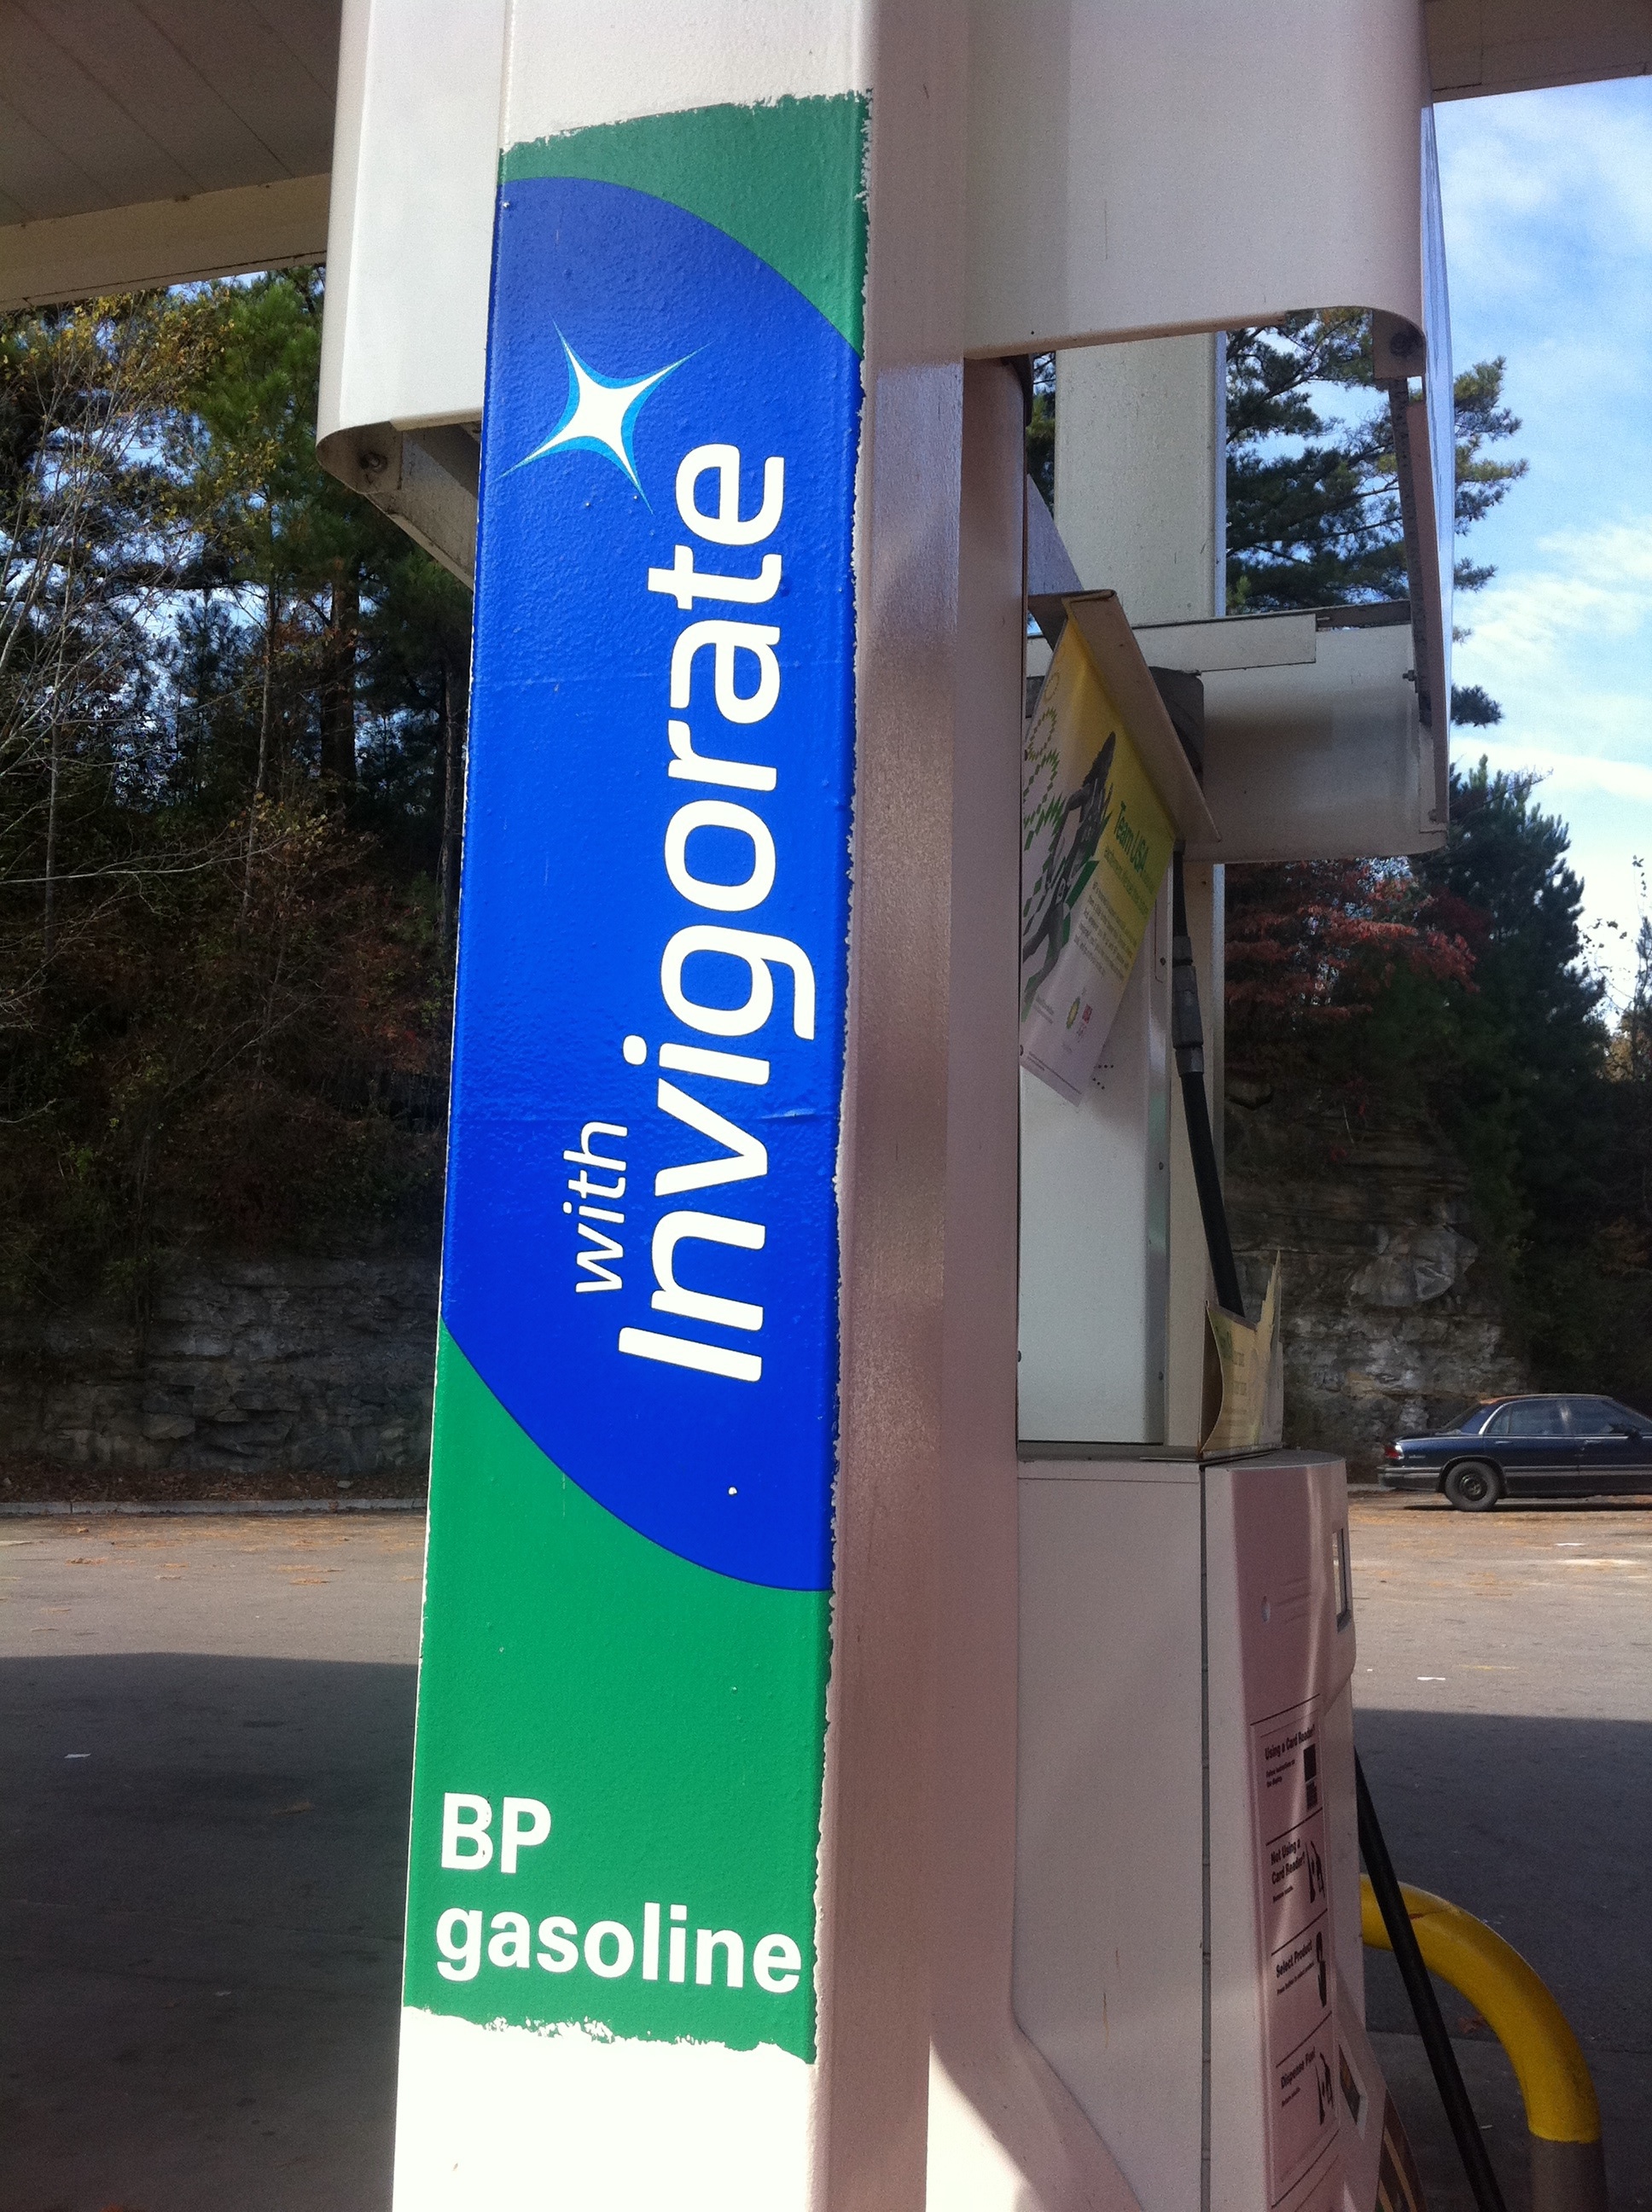
advertising, sign, banner, signage, odyssey